Potomac Boat Club

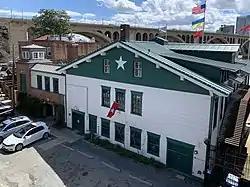
Potomac Boat Club in 2022

The Potomac Boat Club is a rowing club on the Potomac River in Washington, DC. It was established in , originally as the Potomac Barge Club. The club provides a rowing hub for around 300 senior members, ranging in ability from recreational rowers to professional athletes.